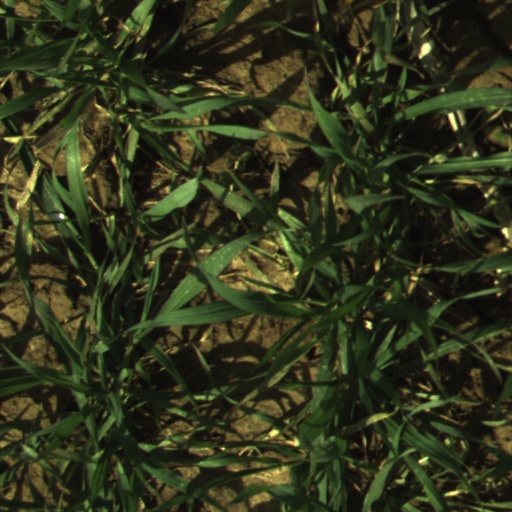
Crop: wheat